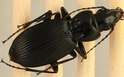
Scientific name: Pterostichus lachrymosus
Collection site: Mountain Lake Biological Station NEON (MLBS), plot MLBS_001